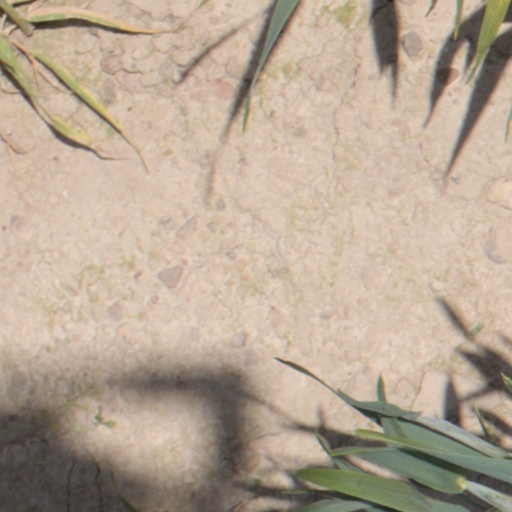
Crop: wheat